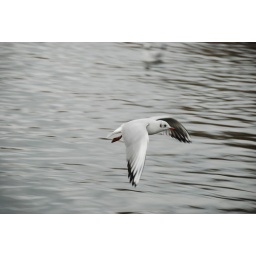
Bird flying over the lake